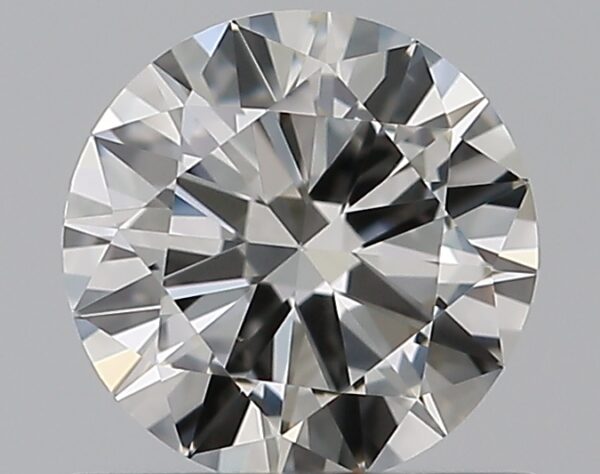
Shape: round
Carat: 0.5
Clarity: VS1
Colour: I
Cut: VG
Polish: EX
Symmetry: VG
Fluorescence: N
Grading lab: GIA
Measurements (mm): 5.25 x 5.28 x 2.98